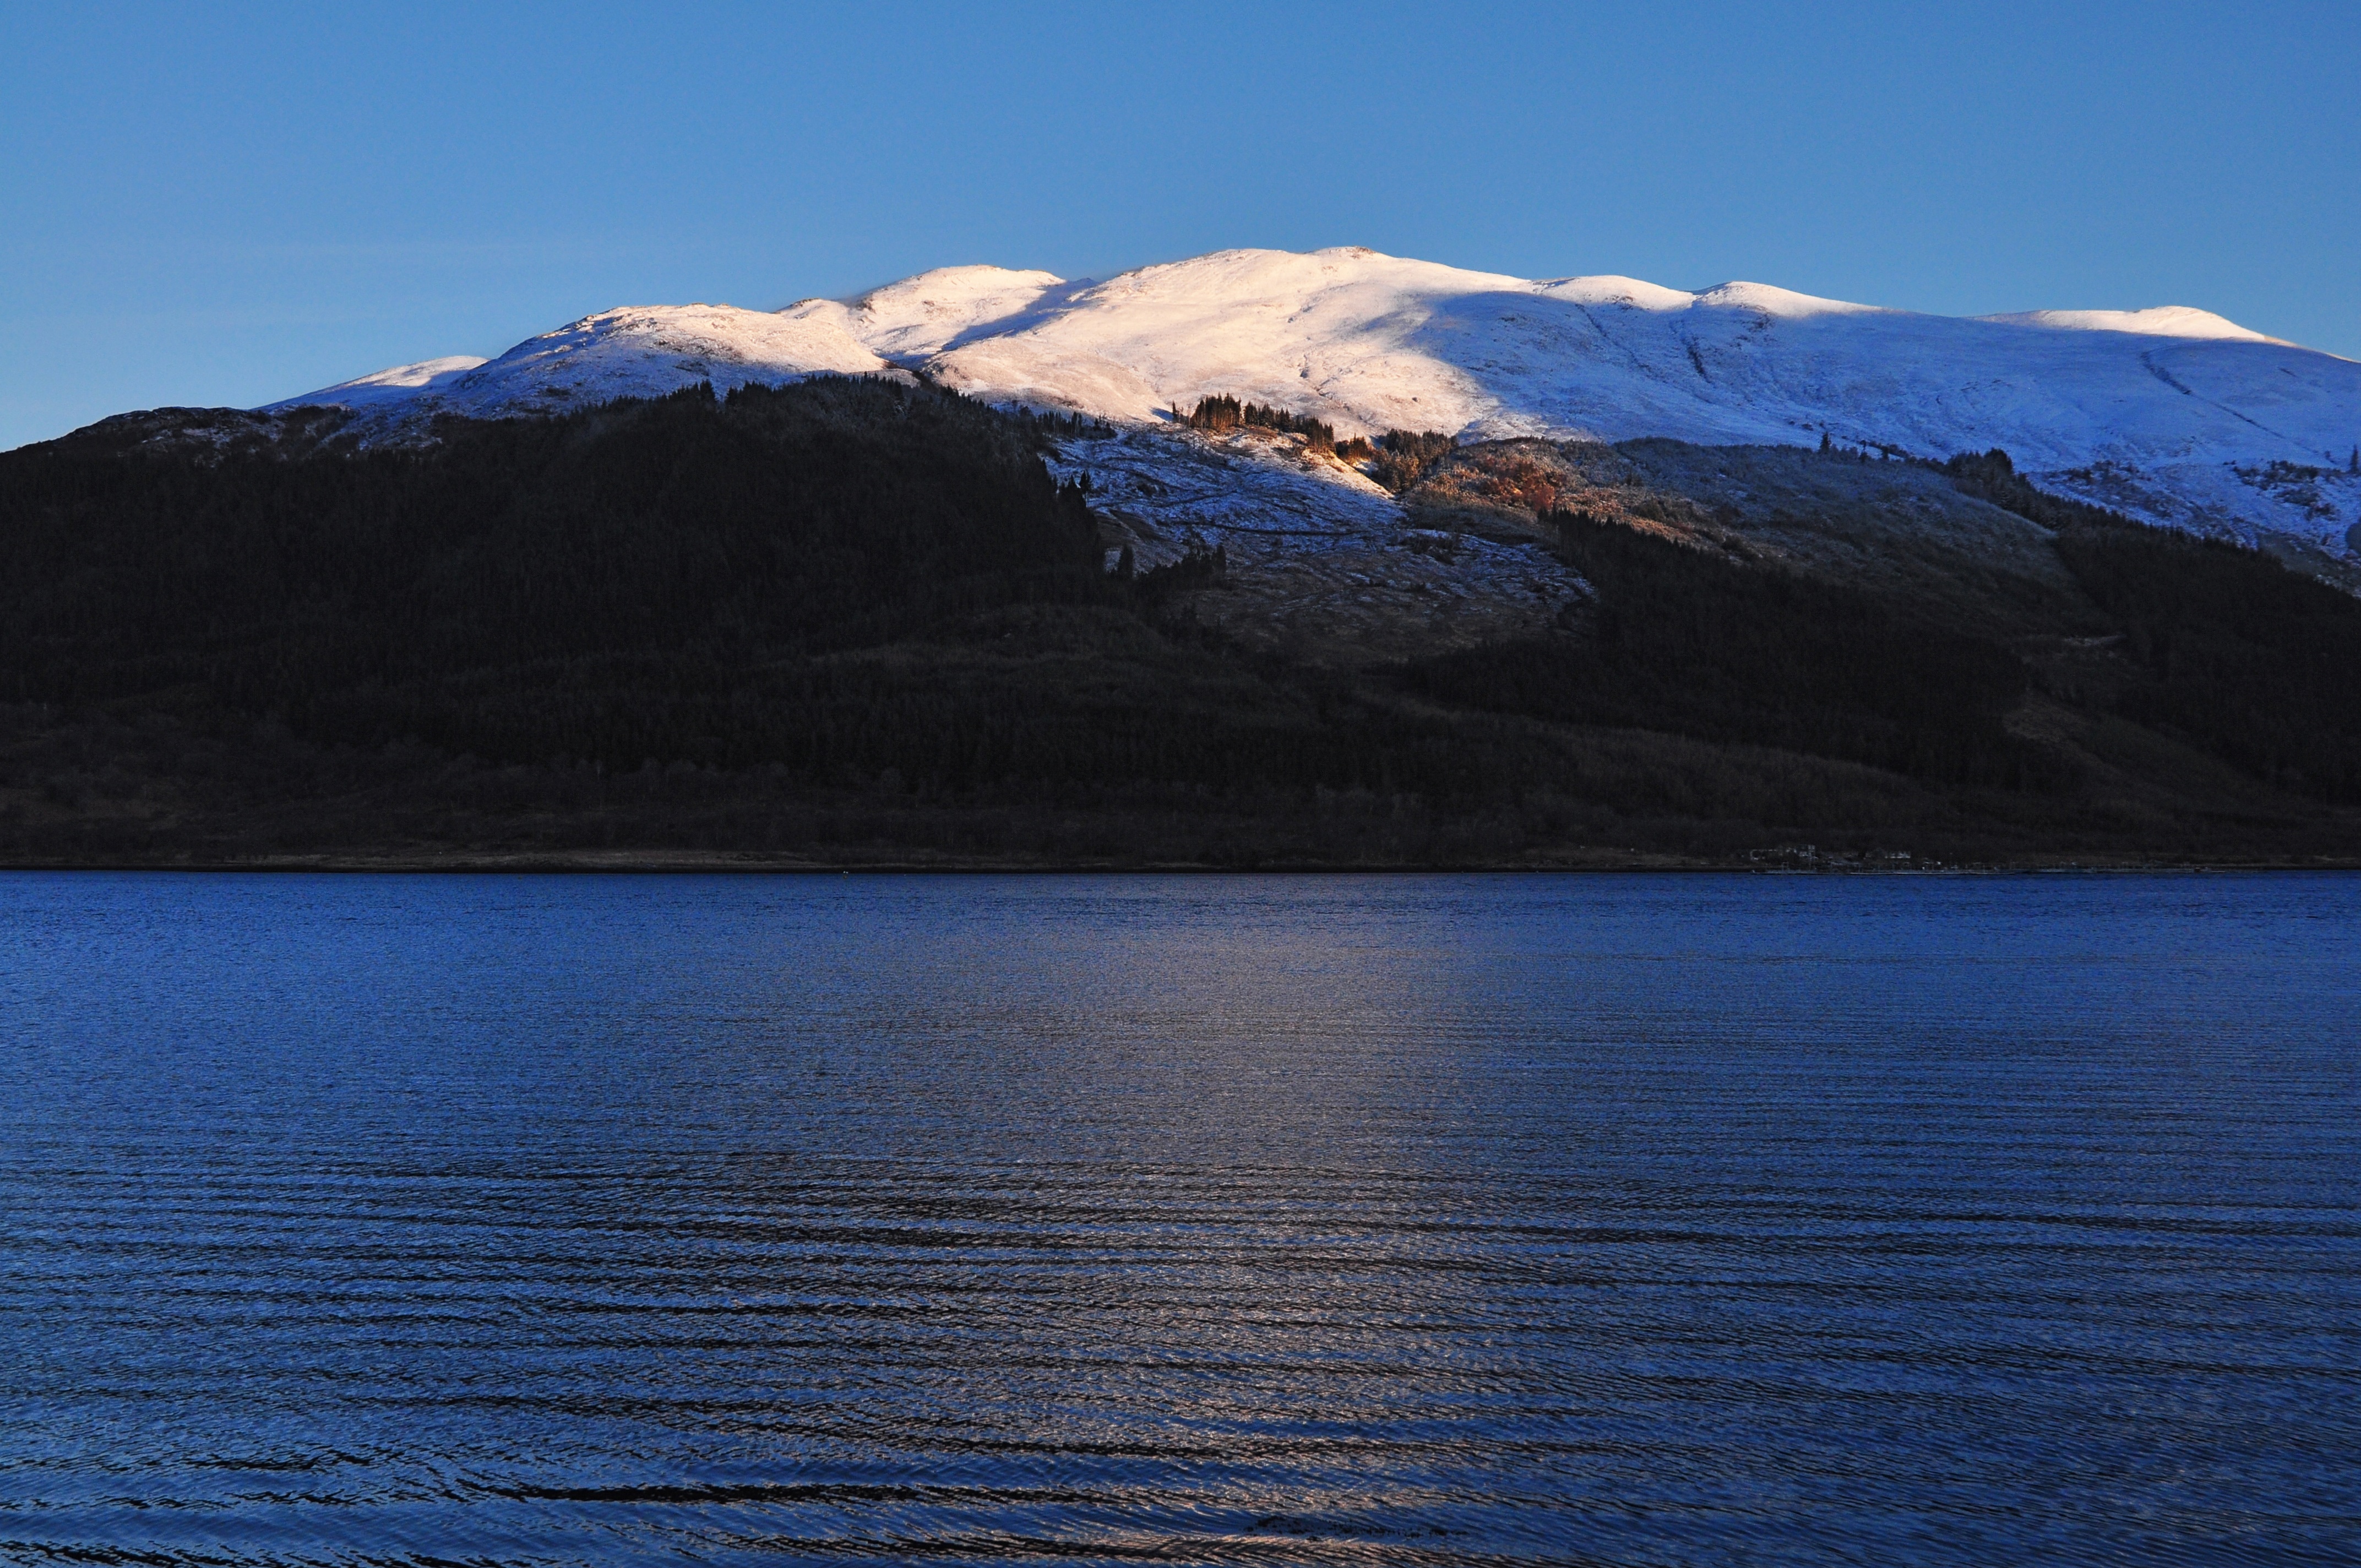
landscape, sea, water, nature, forest, mountain, snow, winter, cloud, sky, wood, sunrise, lake, mountain range, ripple, reflection, fjord, reservoir, aerial, highland, outdoors, mountains, horizontal, scotland, fell, loch, highlands, great britain, landform, loch leven, geographical feature, mountainous landforms, glacial landform